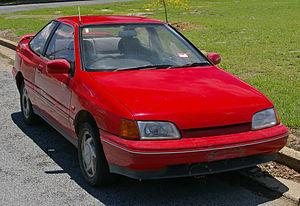
Le Hyundai Scoupe est la déclinaison coupée de la Hyundai Excel/Pony de seconde génération. Dessinée par Giugiaro, il est lancé en octobre 1990 d'abord équipée d'une mécanique Mitsubishi. Son apparition sur le marché français s'effectue en novembre 1992 et n’est proposé qu’avec un quatre cylindres maison 1.5 litre-SOHC-12v turbocompressé de 114 chevaux, apparue en mai 1991. Commercialisée au prix de 96 500 francs, il fait du Scoupe GT le coupé le moins cher du marché, d’autant que l’équipement est des plus complets. La climatisation est en option, tout comme la sellerie cuir, l'alarme et la peinture métallisée un peu plus tard.